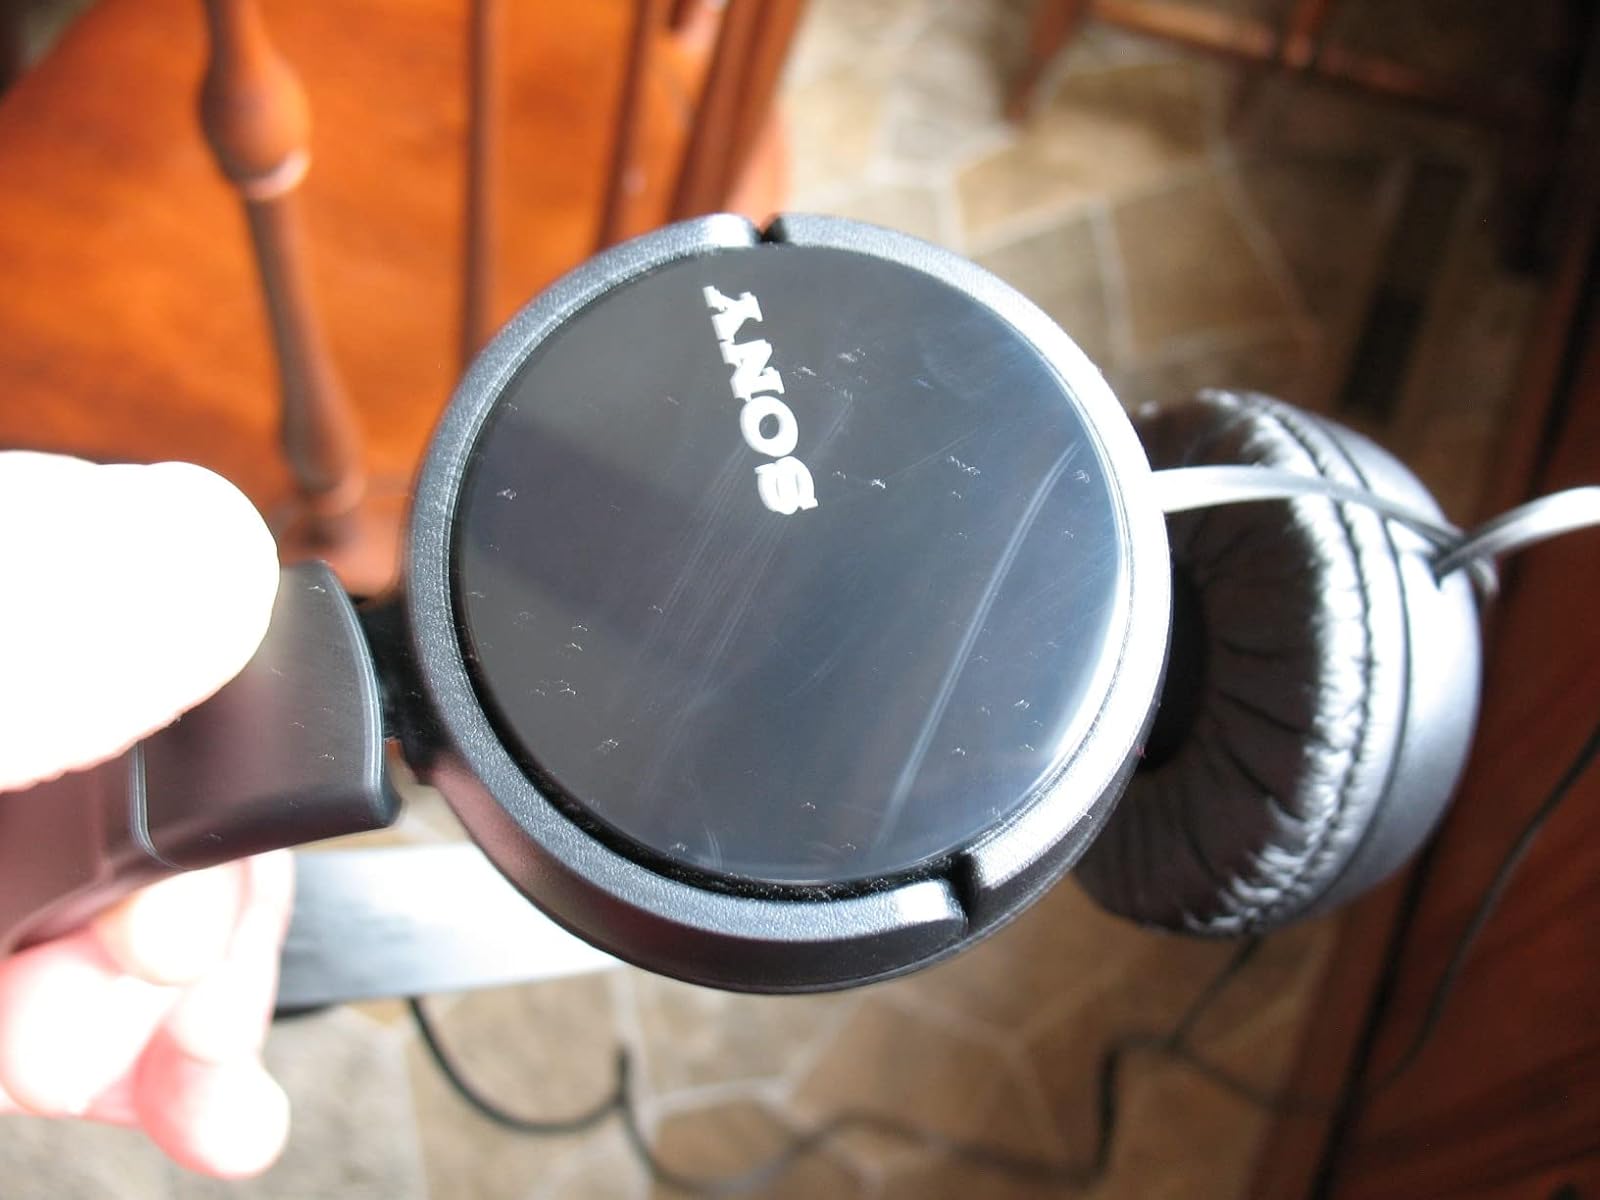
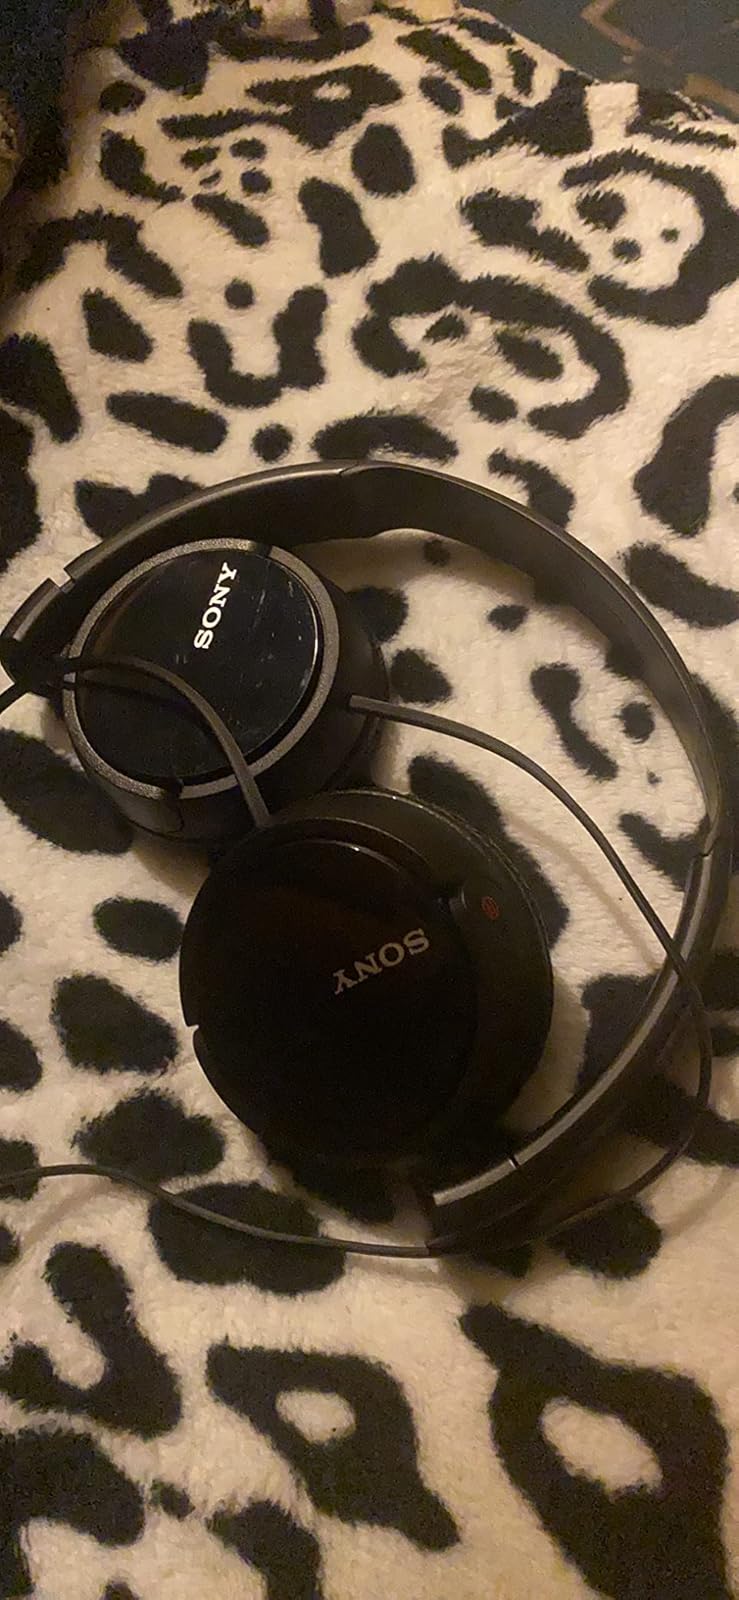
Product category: headphones
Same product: yes